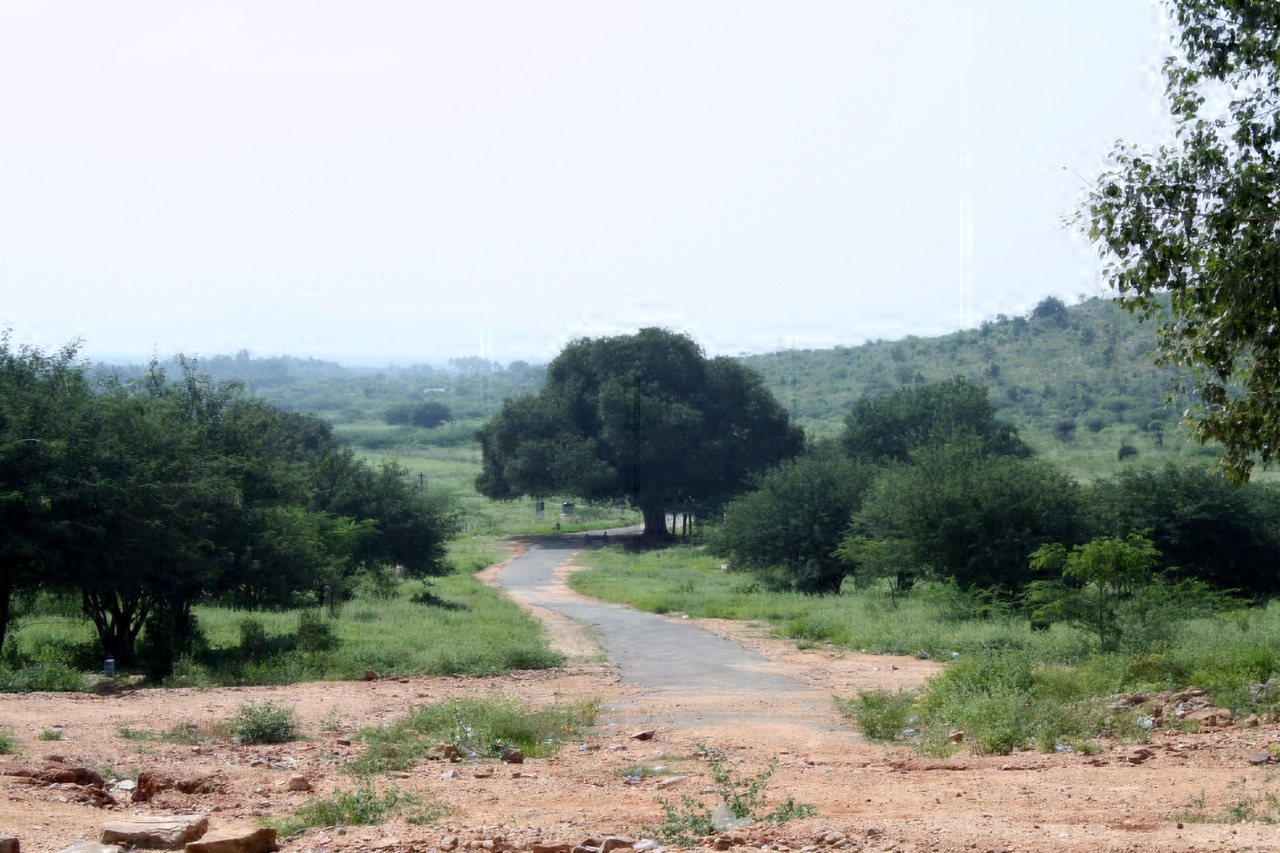
Ponnar Sankar temple outside, Veerappoor